Railway electrification in Malaysia

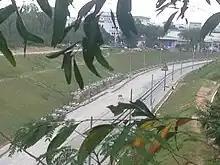
The under construction of Skypark Line taken from Persiaran Kerjaya, Glenmarie

Railway electrification in Malaysia is a relatively recent development of rail transport in Malaysia. Malaysia's first railway dates back to 1885. The first electrified railway service though (KTM Komuter), only began service on 3 August 1995.